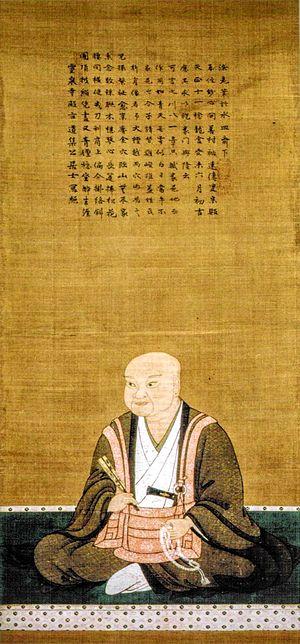
Anayama Nobukimi, aussi connu sous son nom bouddhiste Anayama Baisetsu, est un des vingt-quatre généraux de Takeda Shingen, dont il est également le neveu et le beau-frère. Après la mort de Shingen, il sert également son fils, Takeda Katsuyori, avant de le trahir en 1582.